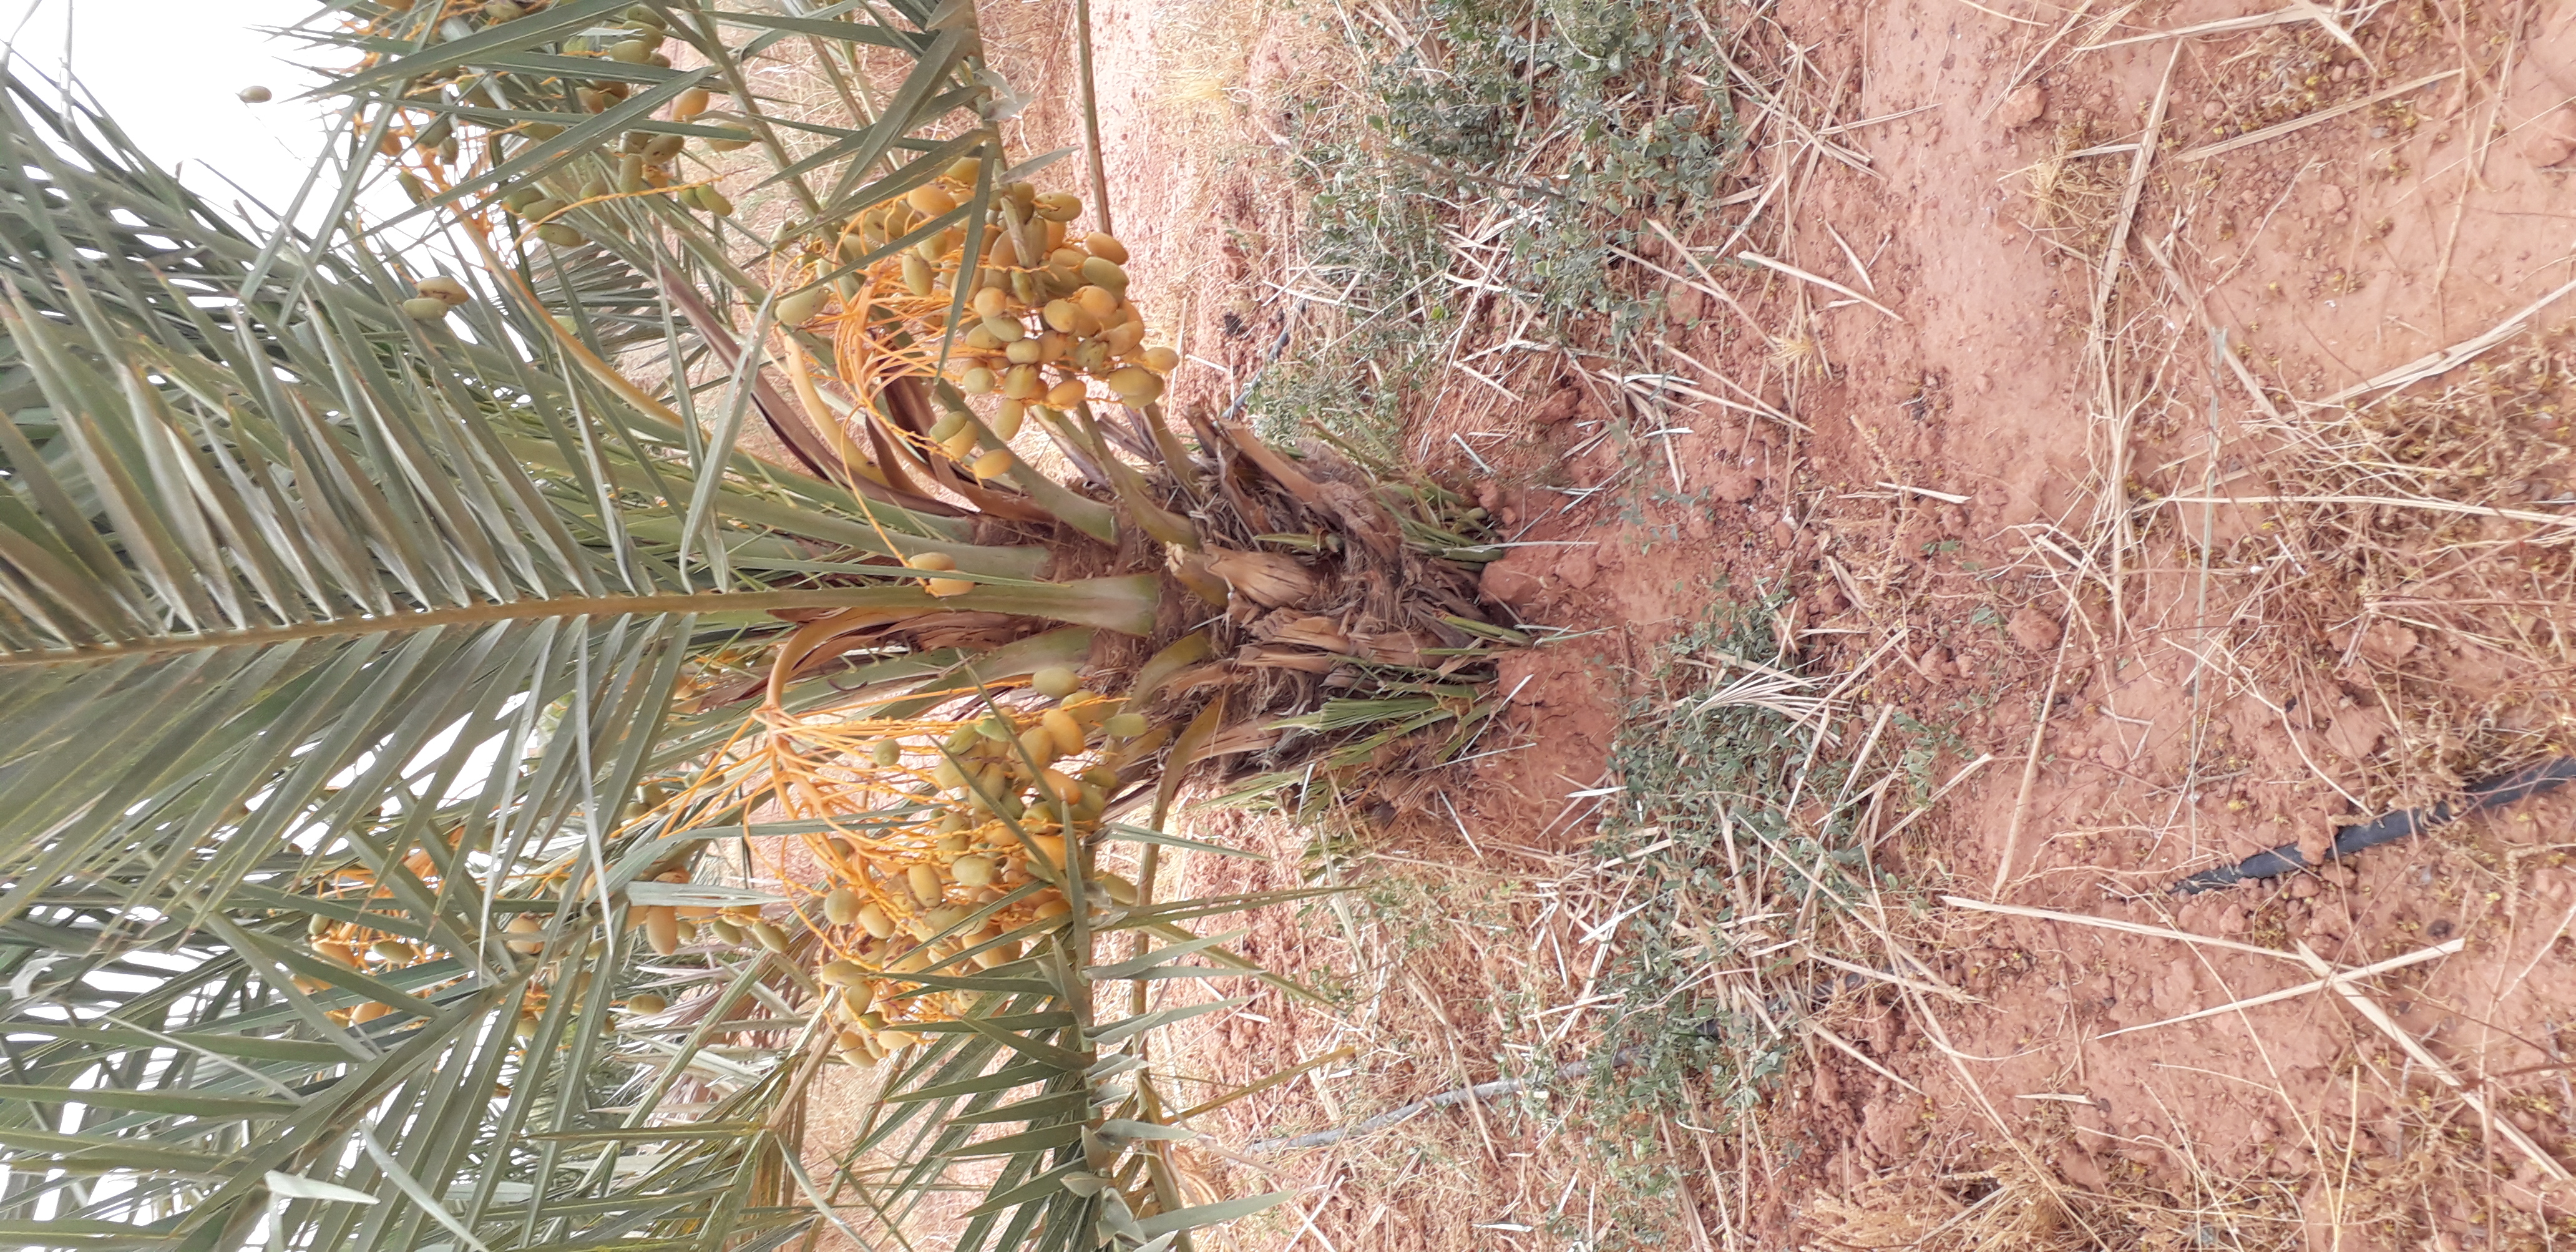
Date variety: Boumajhoul